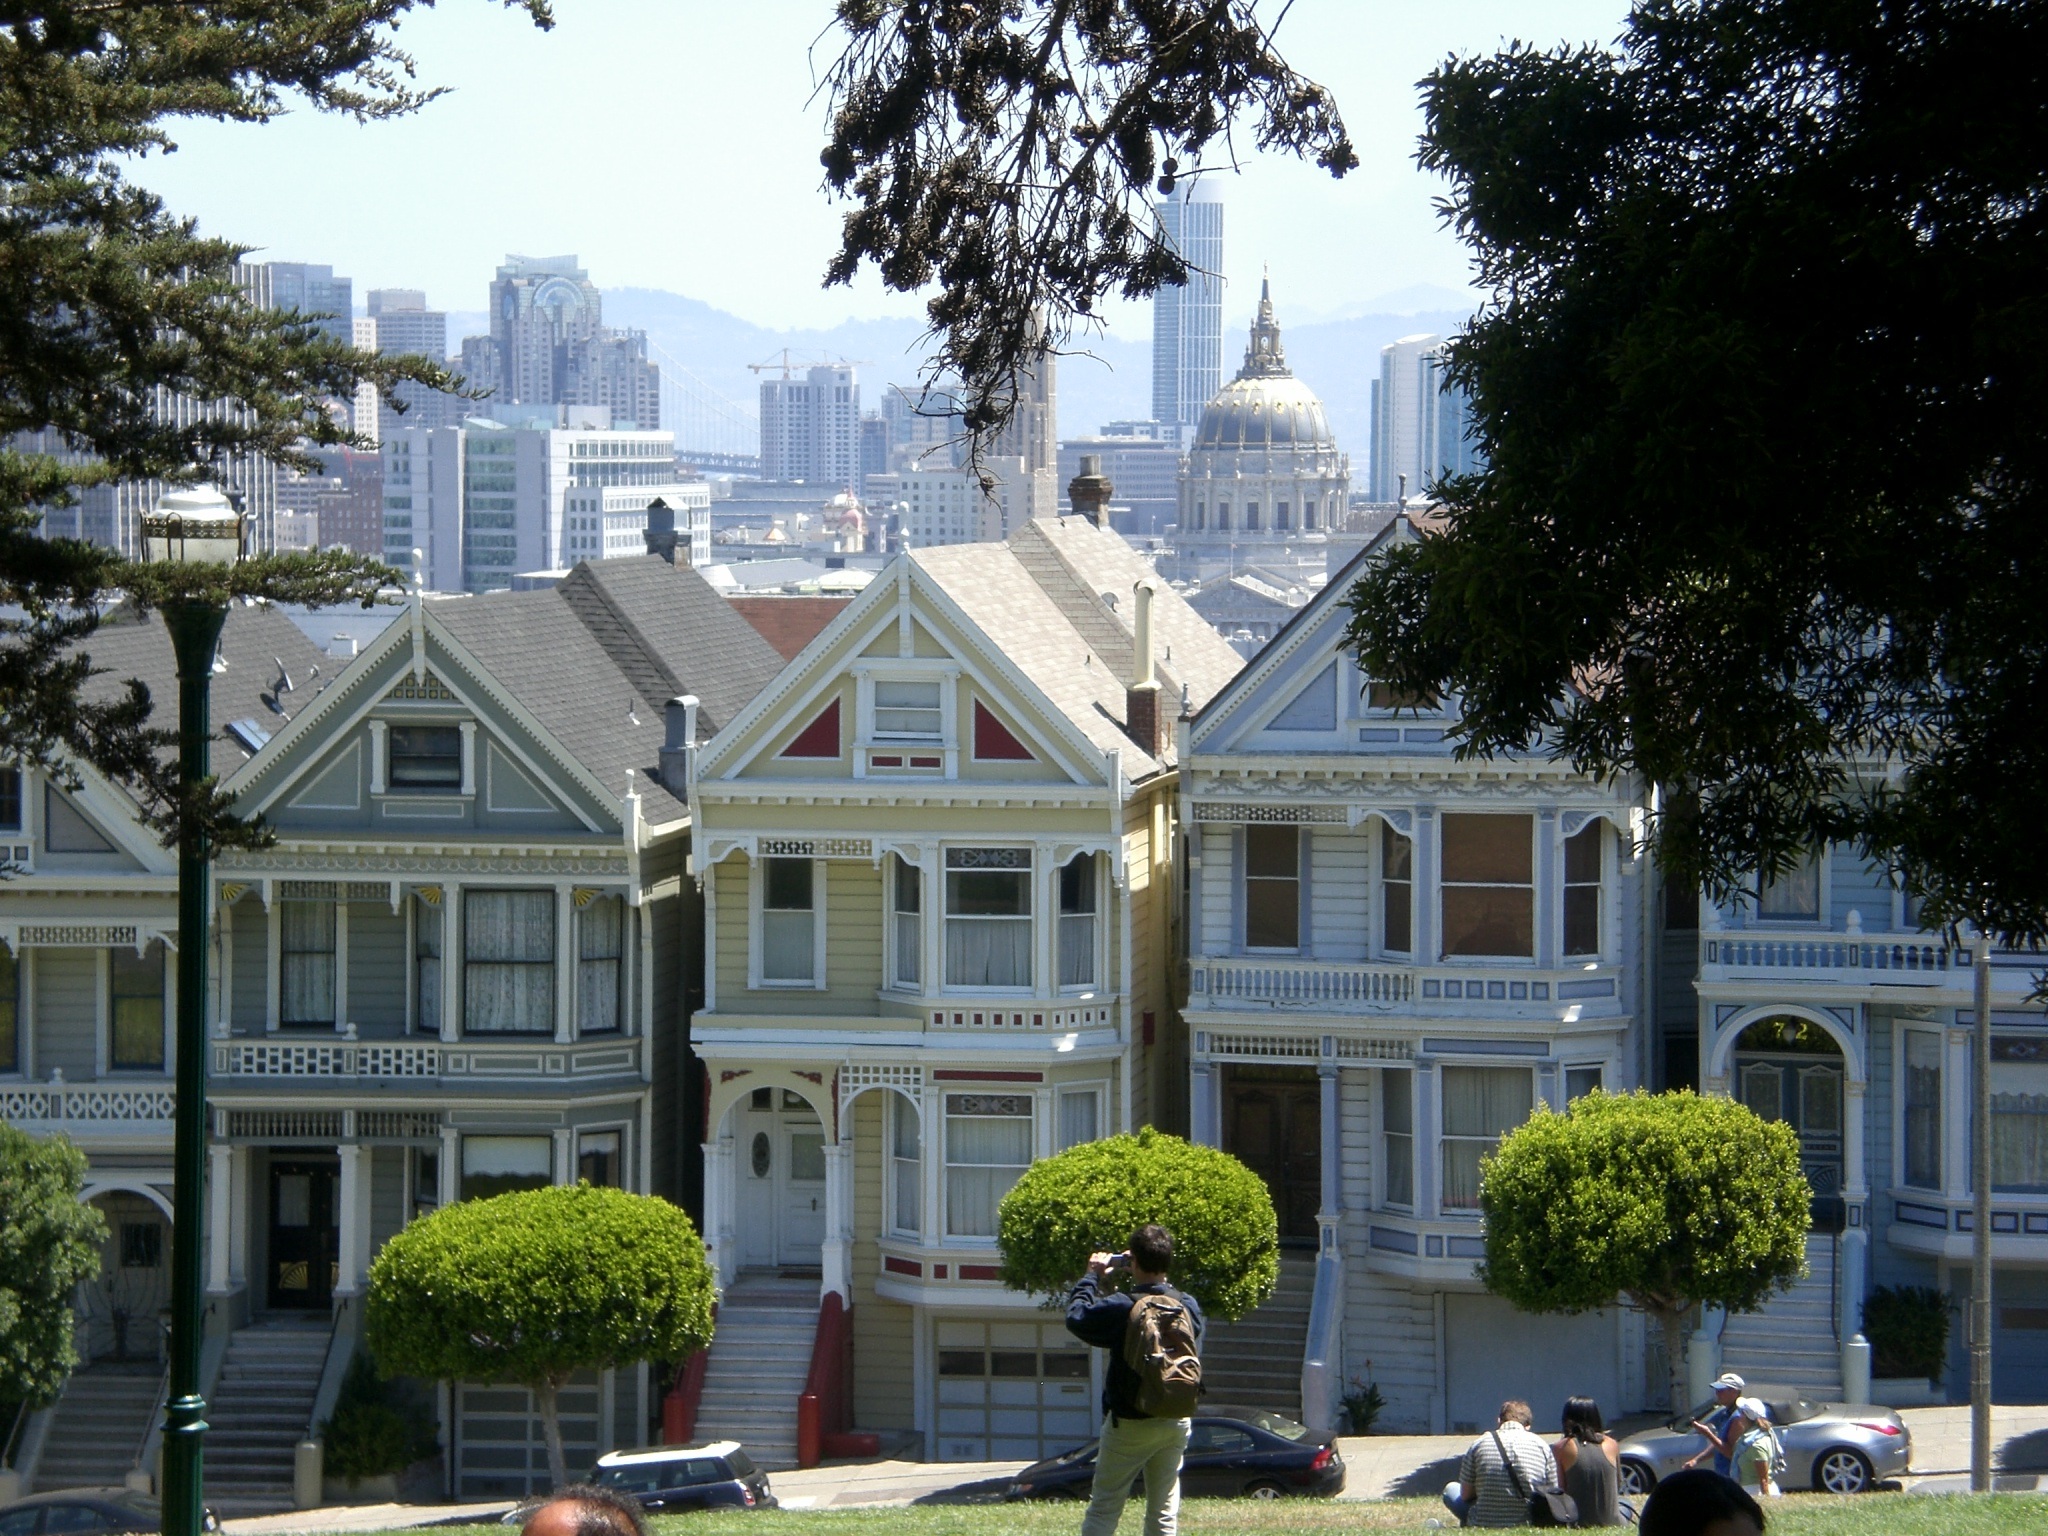
tree, architecture, lawn, mansion, house, building, city, home, downtown, san francisco, suburb, facade, california, town square, campus, estate, neighbourhood, victorian house, residential area, painted ladies